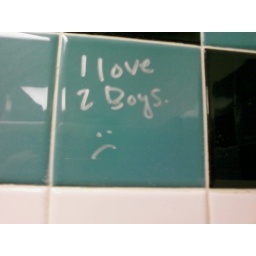
107/365 in the bathroom at HEB i thought it said Z boys like the IFC show lol